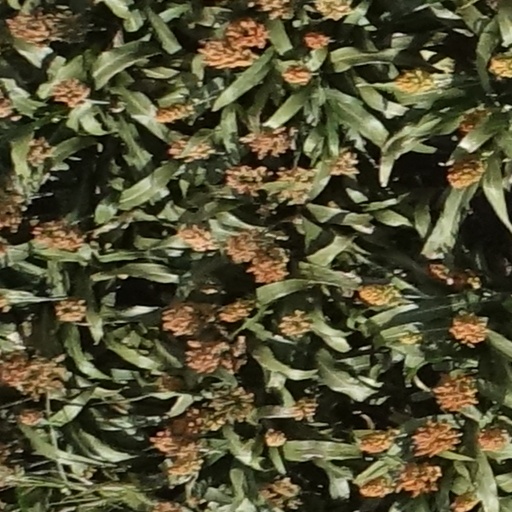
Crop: sorghum